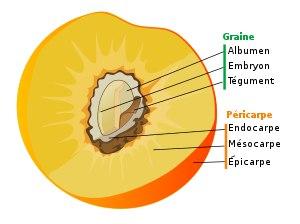
En botanique, une drupe est un fruit charnu à noyau, comme la cerise, l'abricot ou l'olive. Il est issu d'un pistil à carpelle unique, du type « infère » non adhérent. Dans le cas de fleurs à plusieurs carpelles libres, on obtient un fruit composé ou polydrupe, telle la mûre de la ronce.
Le fruit, en botanique, est l'organe végétal contenant une ou plusieurs graines. Caractéristique des Angiospermes, il succède à la fleur par transformation du pistil. La paroi de l'ovaire forme le péricarpe du fruit et l'ovule donne la graine.
Dans le cycle de vie des « plantes à graines », appelées spermatophytes, la graine est la structure qui contient et protège l'embryon végétal. Elle est souvent contenue dans un fruit qui permet sa dissémination.